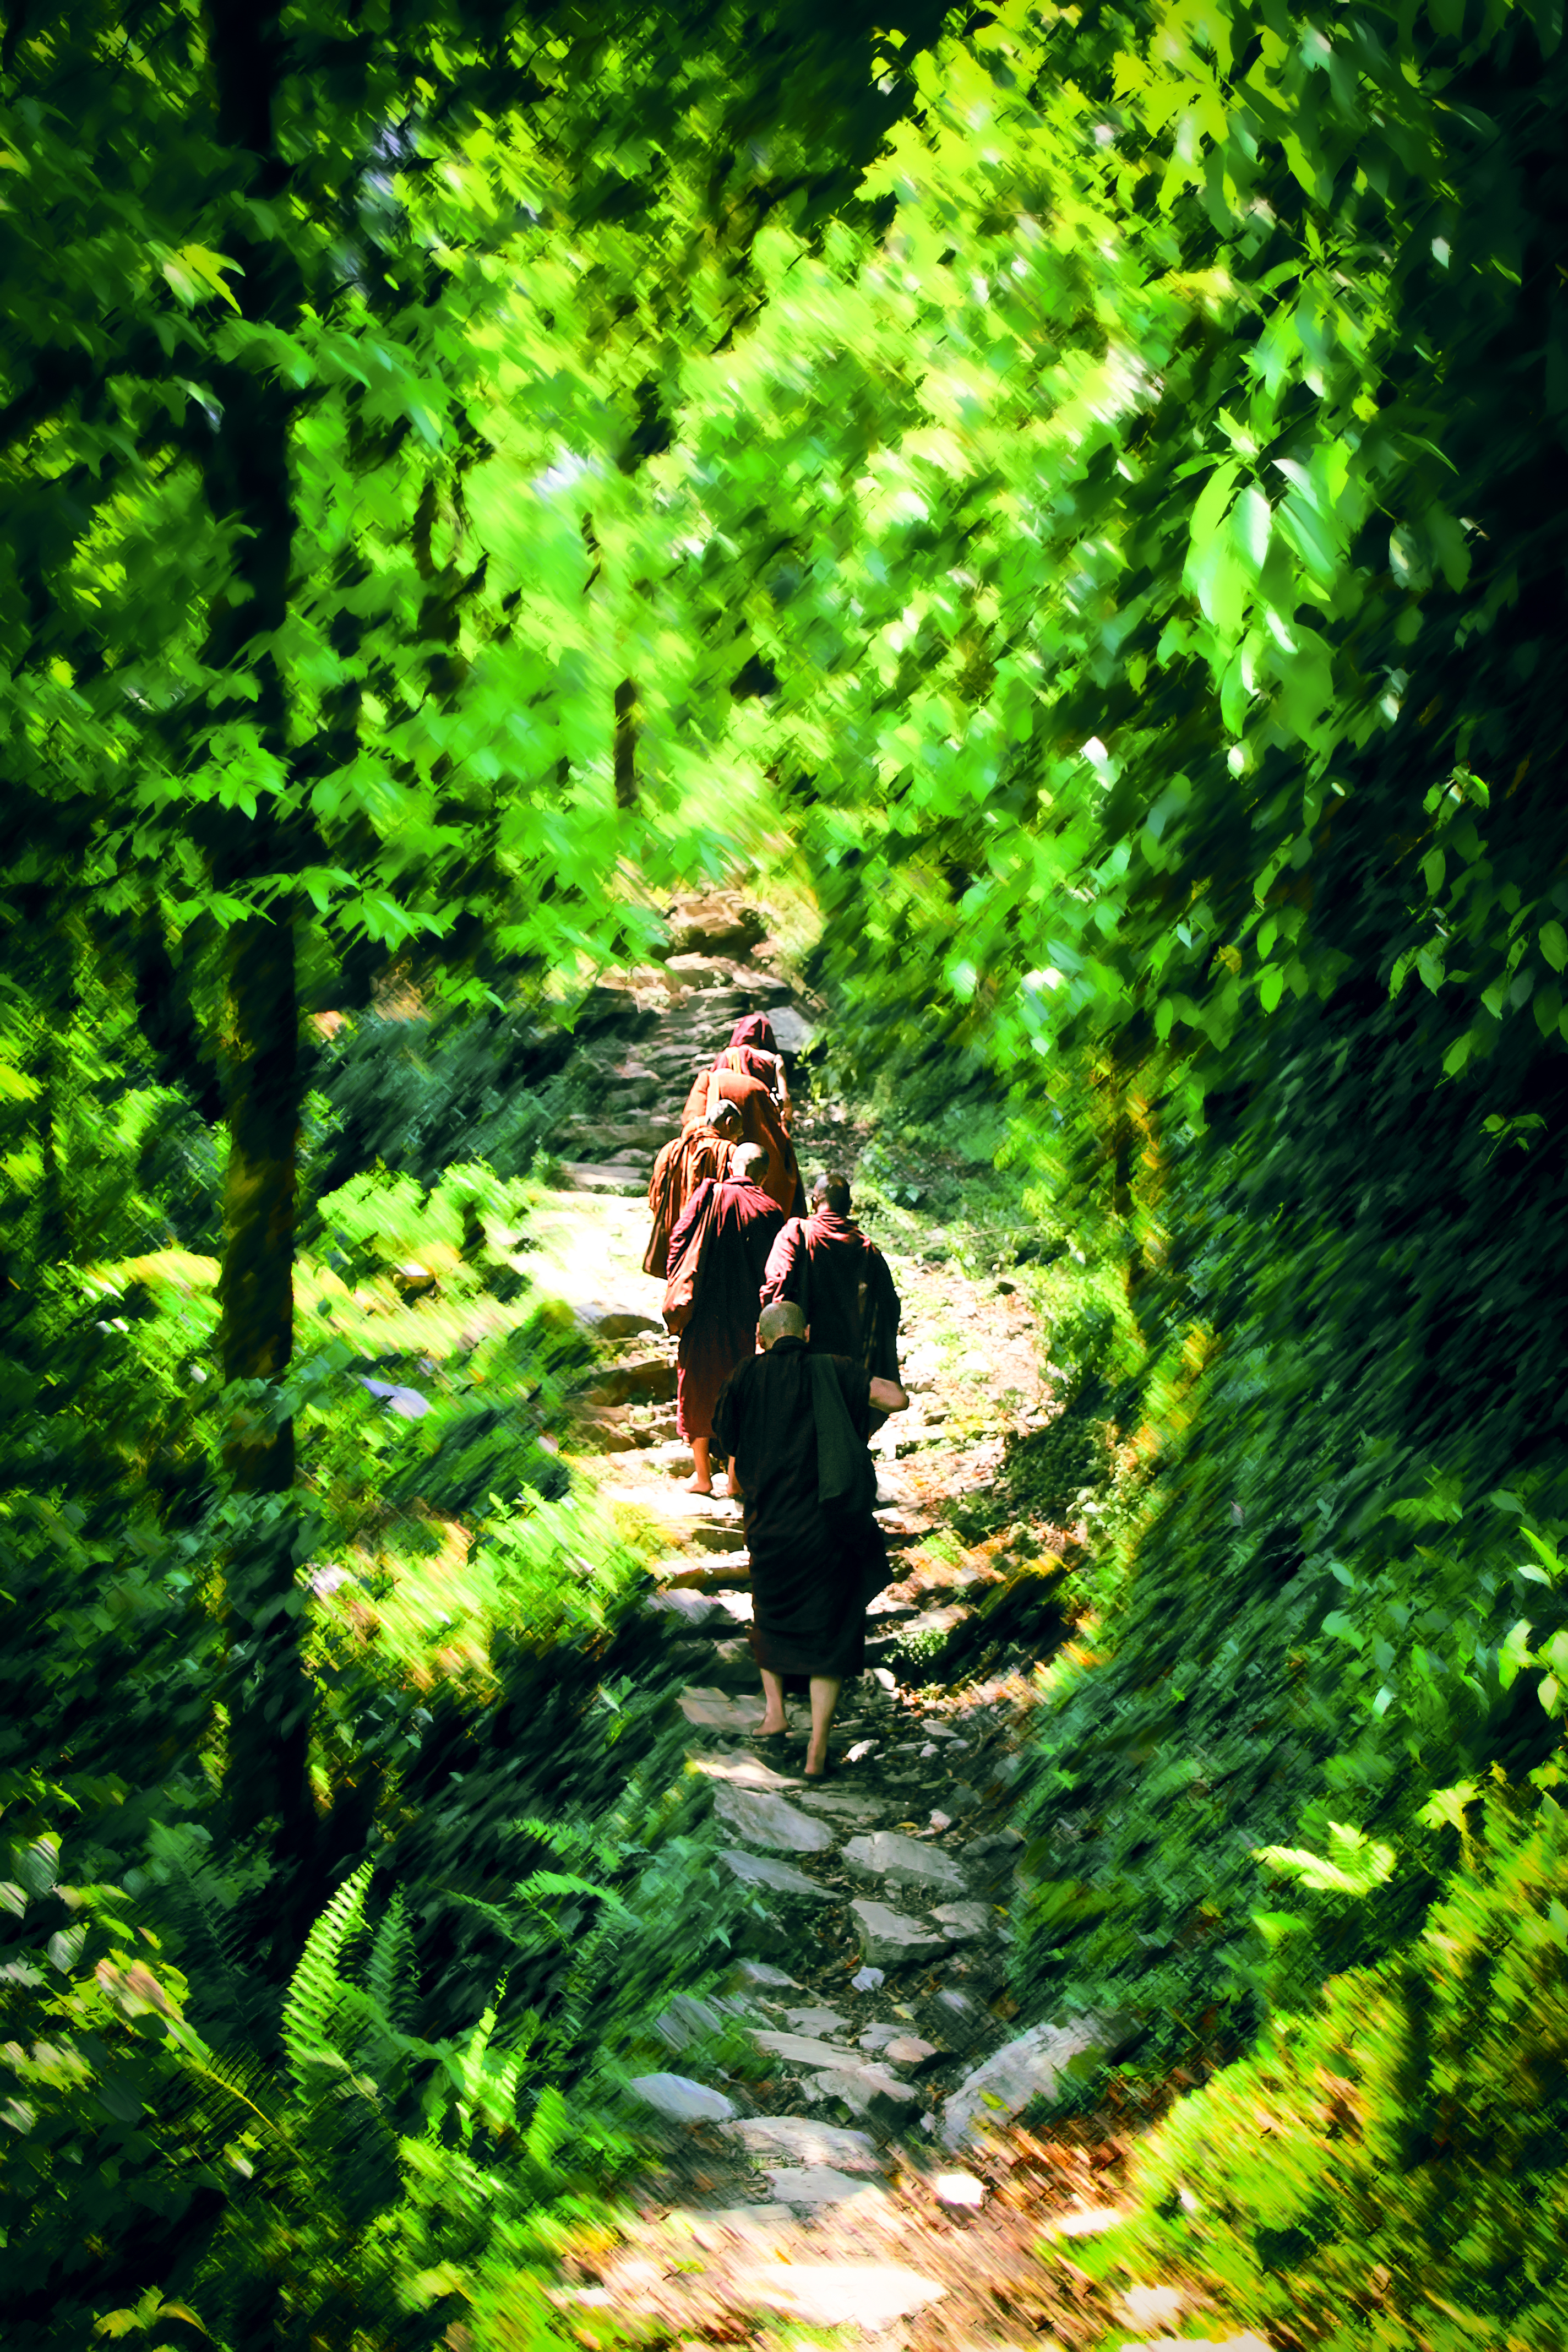
monk, buddhist, sangha, theravada buddhism, jungle, trekking, outing, path, plant, plant community, leaf, People in nature, branch, natural landscape, terrestrial plant, wood, trunk, grass, tree, woody plant, groundcover, landscape, shrub, deciduous, forest, temperate broadleaf and mixed forest, trail, grove, recreation, woodland, Northern hardwood forest, tropical and subtropical coniferous forests, vascular plant, garden, old growth forest, temperate coniferous forest, walking, spruce fir forest, non vascular land plant, valdivian temperate rain forest, rock, shadow, rainforest, dirt road, adventure, leisure, road, stream, soil, riparian forest, hiking